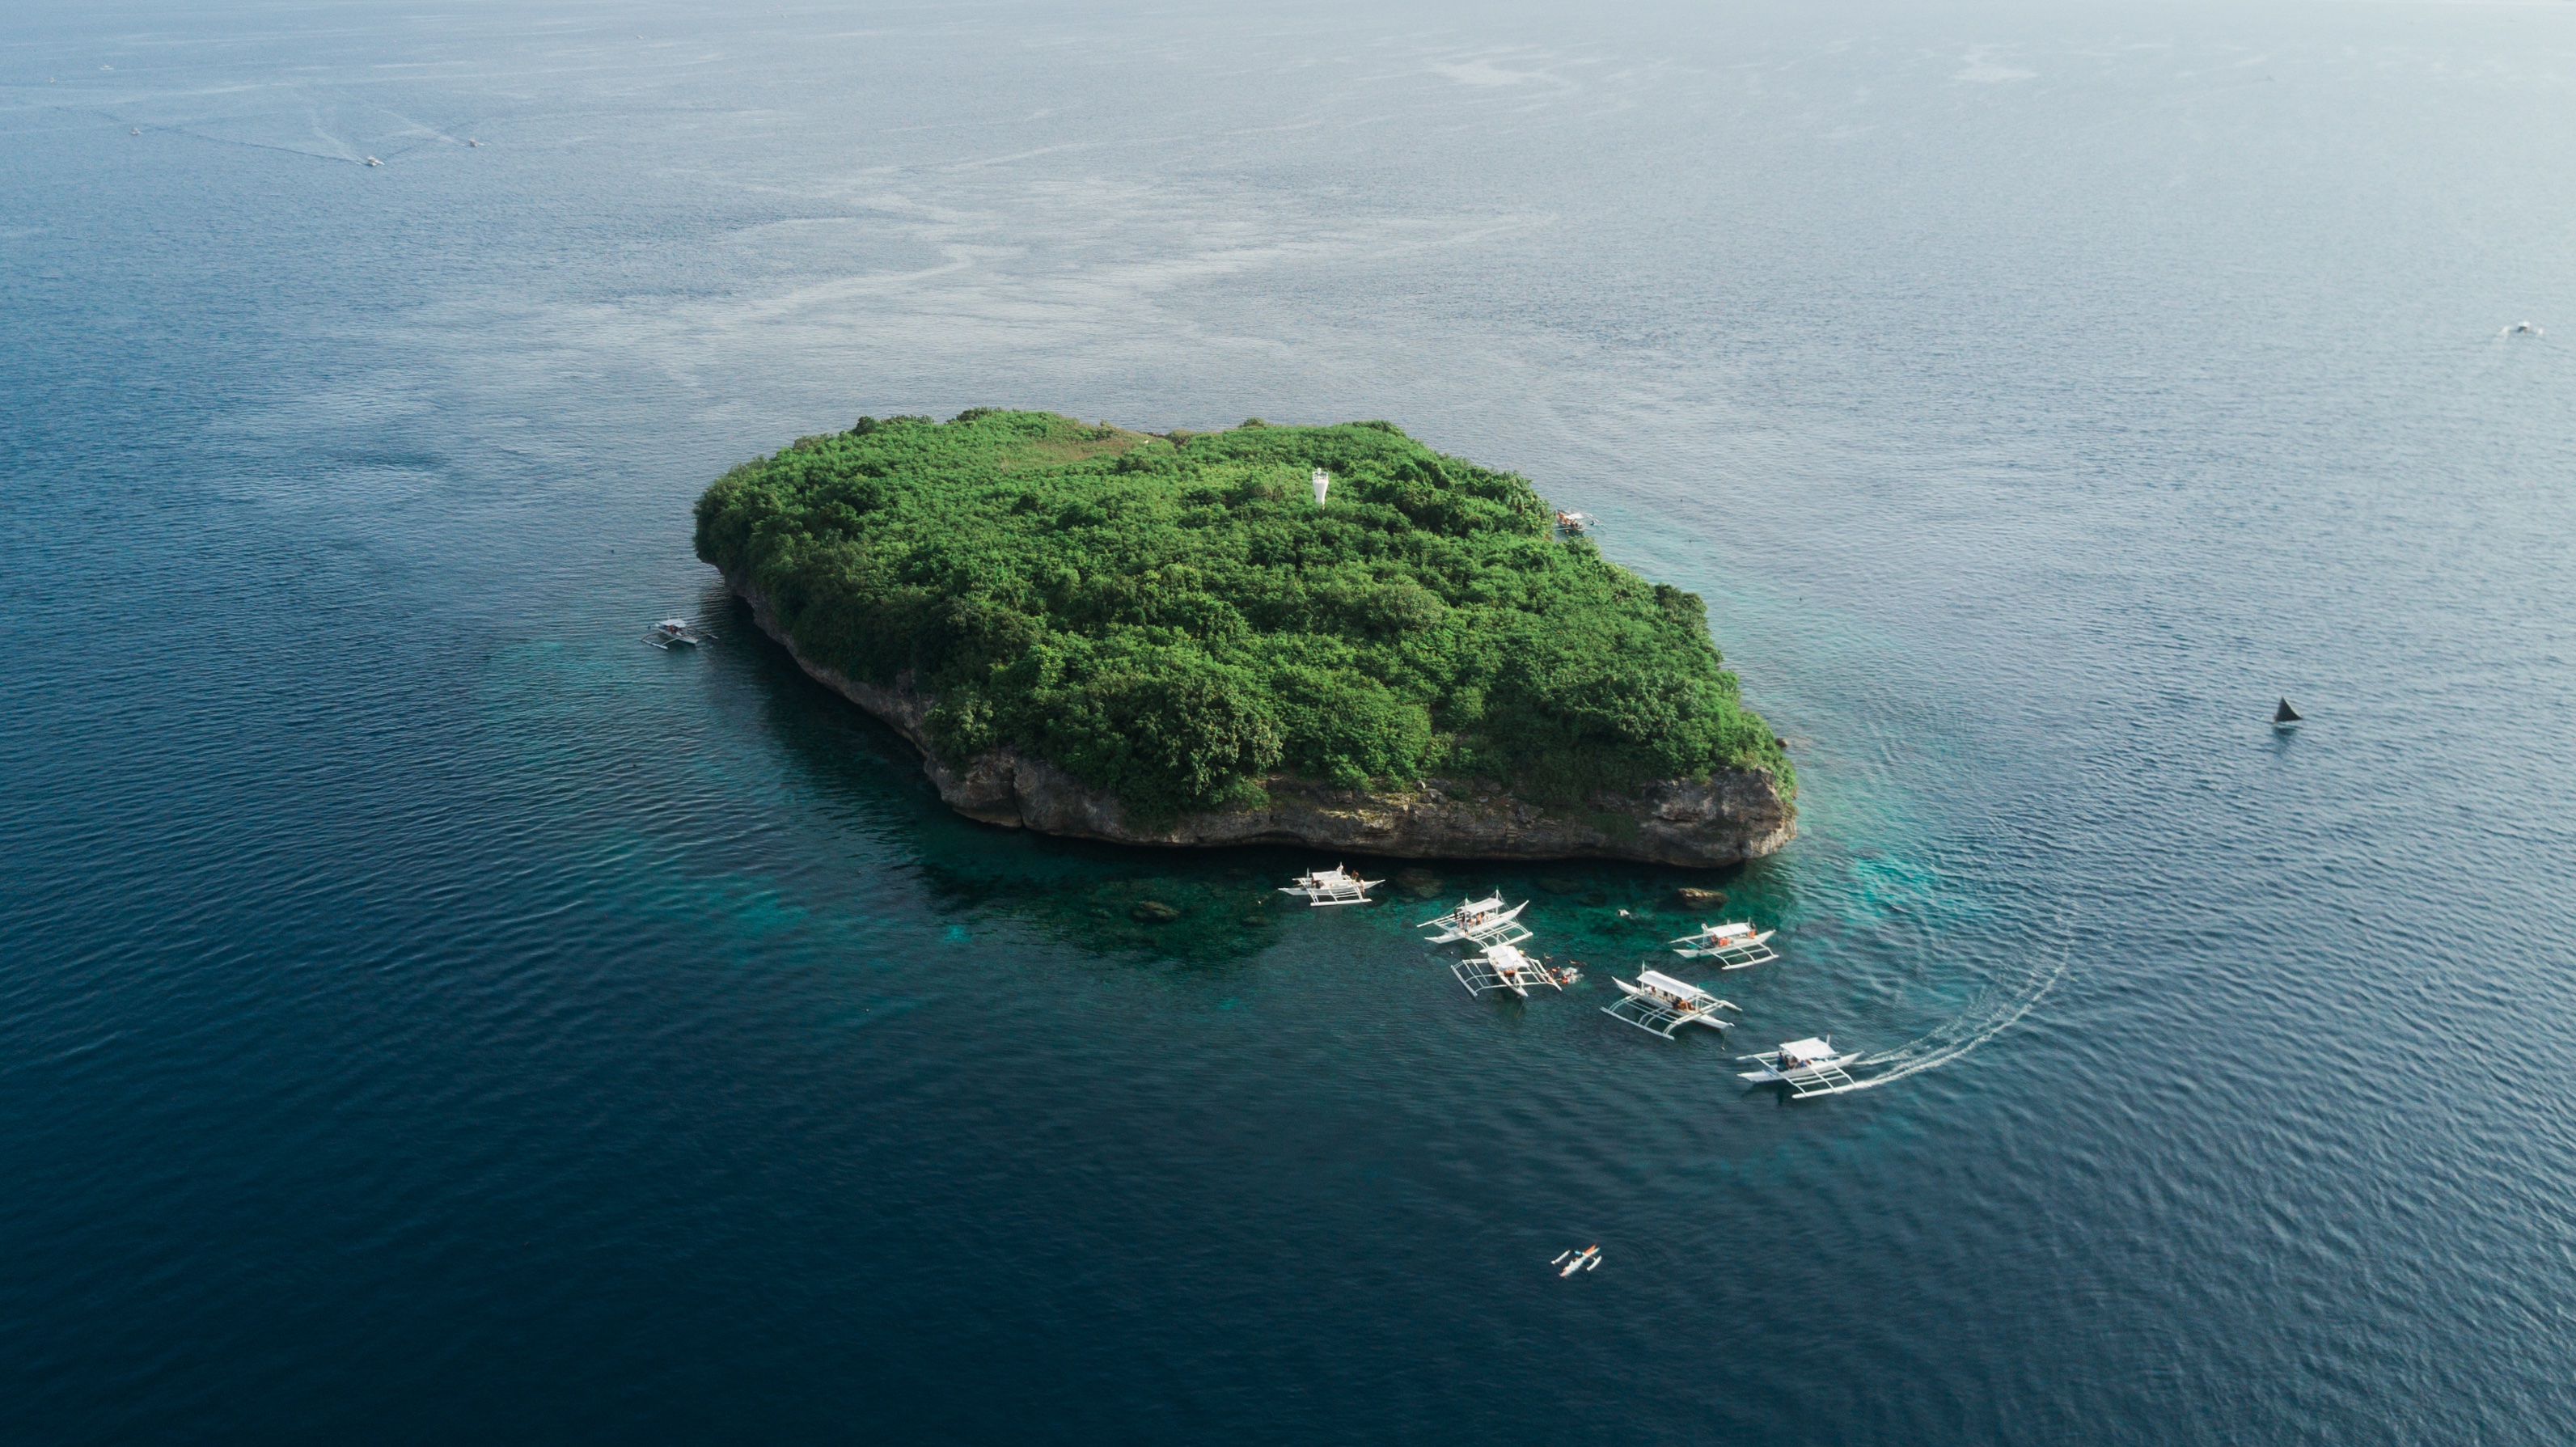
sea, coast, water, ocean, horizon, shore, cliff, cove, bay, island, terrain, body of water, archipelago, channel, cape, islet, landform, aerial photography, geographical feature